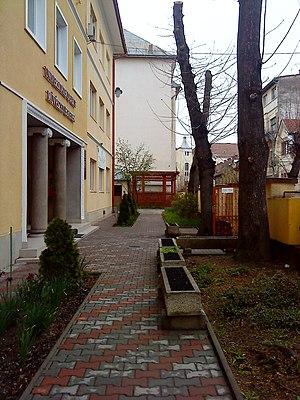
L'Universitatea de Arte din Târgu Mureș est un établissement d'enseignement supérieur roumain.